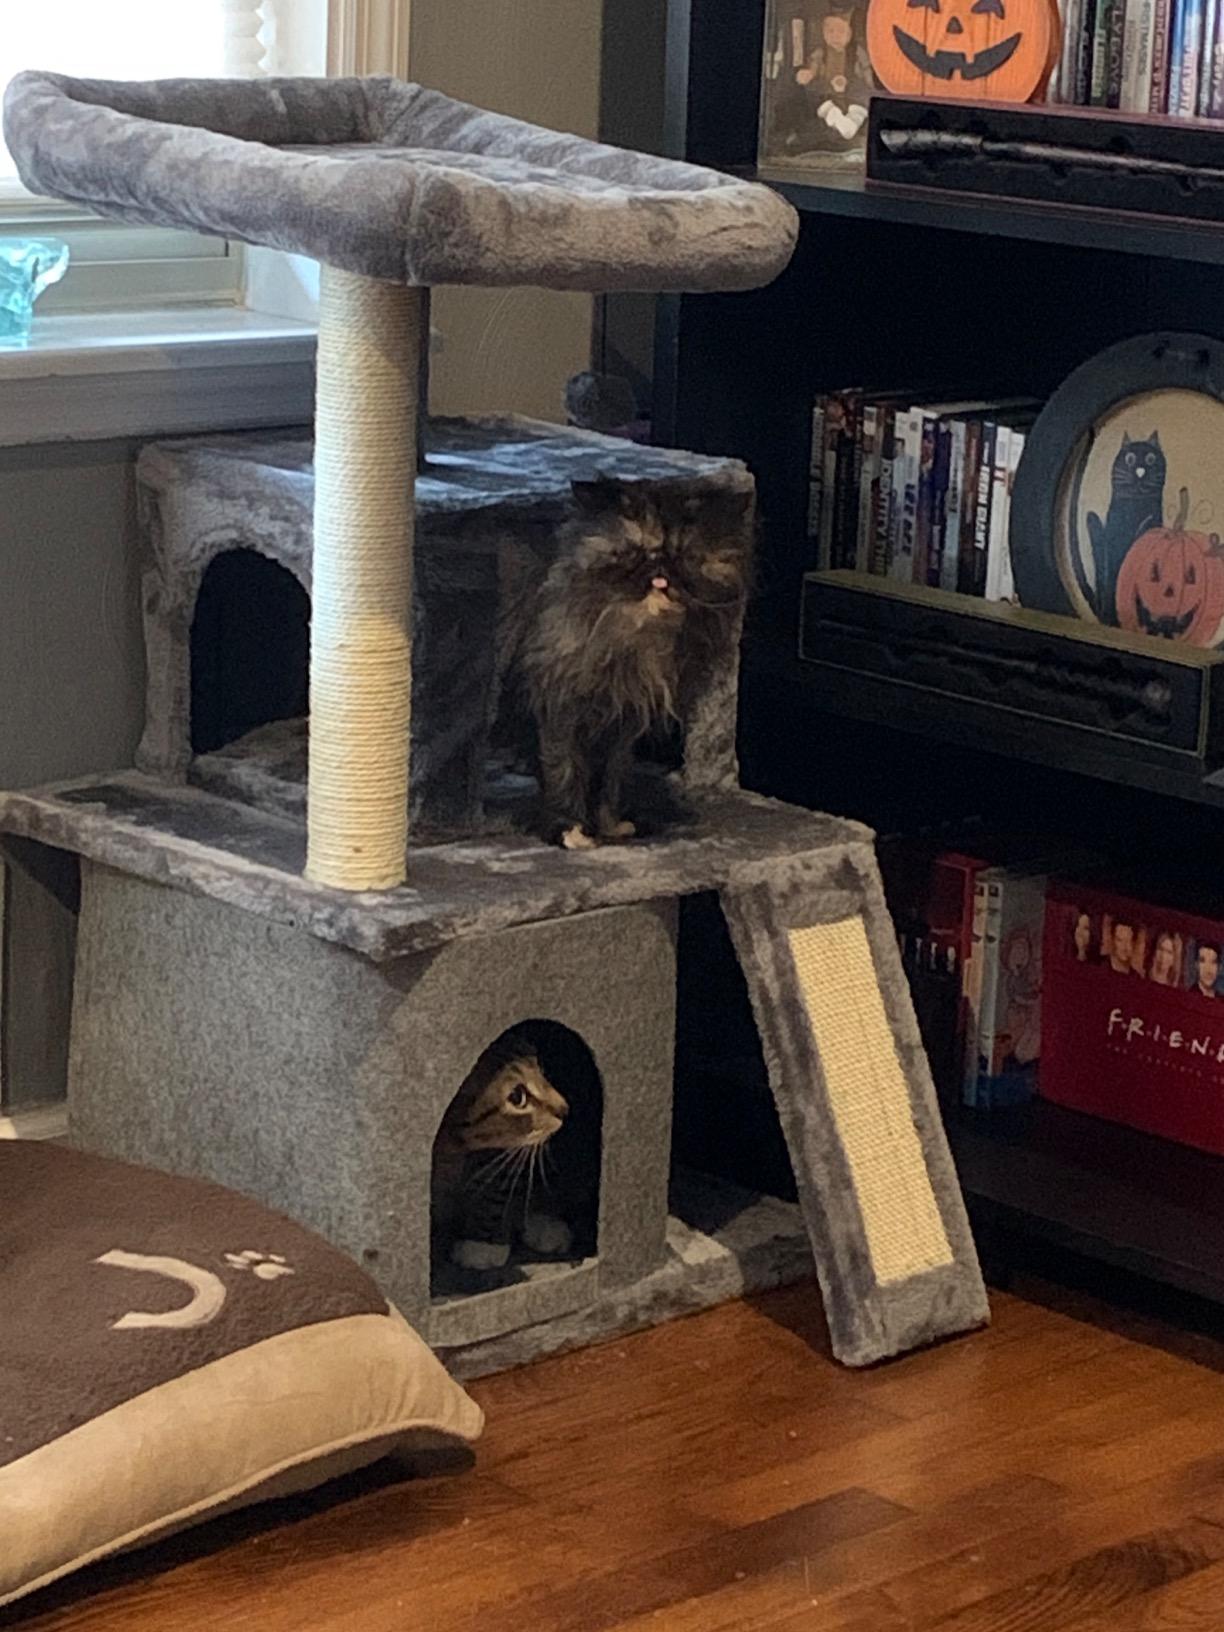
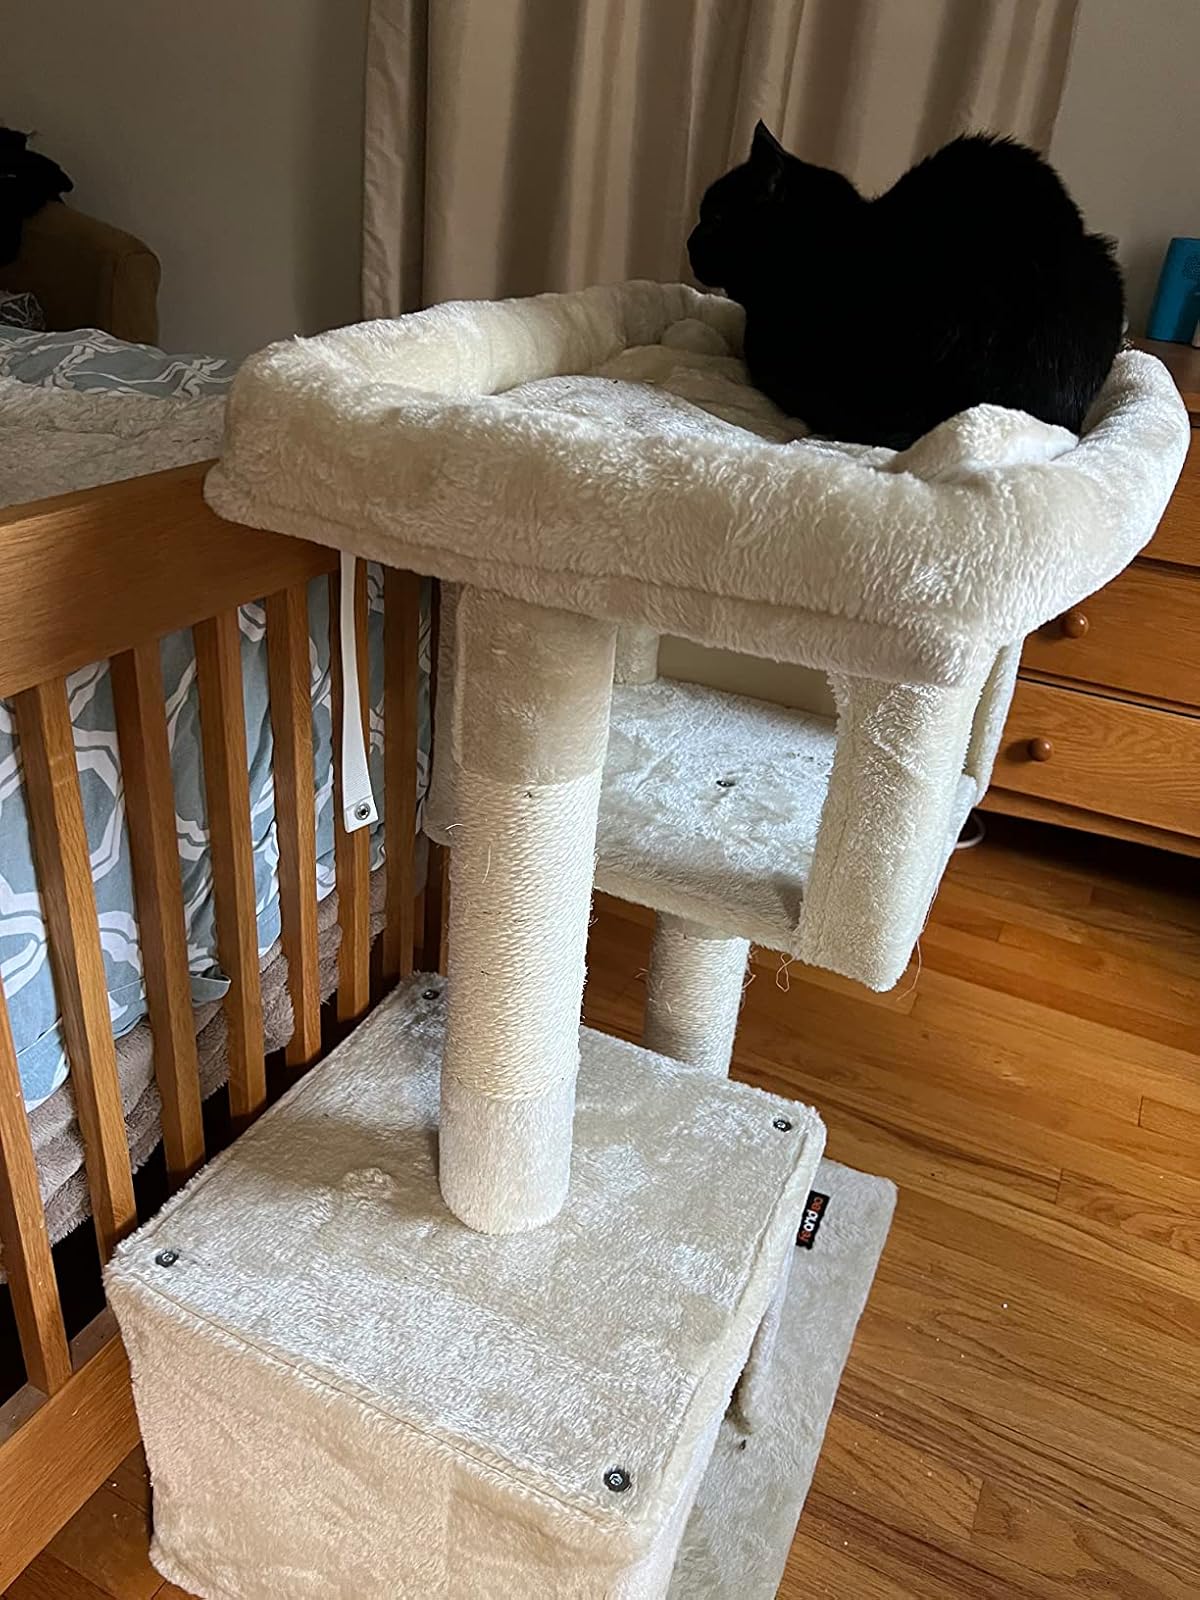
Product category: items_cat tree
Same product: no